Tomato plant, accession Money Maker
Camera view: horizontal (90 deg, fisheye); turntable rotation: 60 degrees
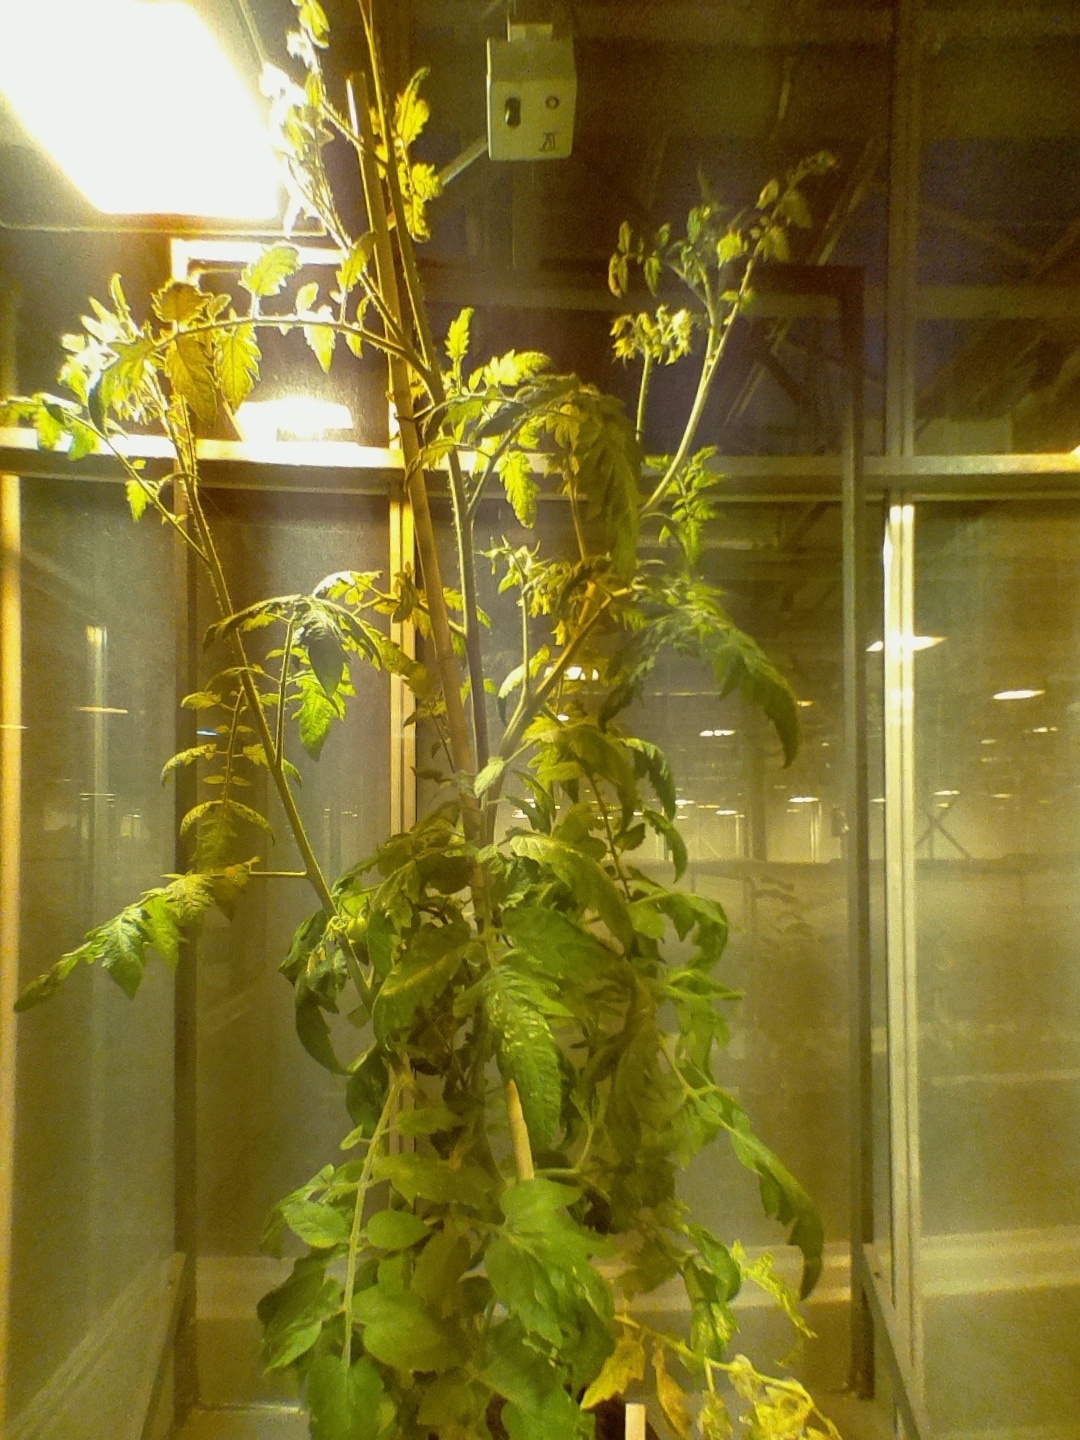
BBCH growth stage 72: 20%-30% of final fruit size